Lurie Garden

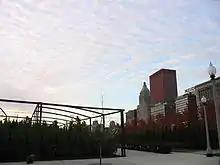
The shoulder hedges in 2004

The dark plate's perennials include ferns, angelicas and other broad-leaved species, with a scattering of trees sprouting out of the flower beds. These plants thrive with shade from trees. The lush plants of this plate were selected by Oudolf as a tribute to Chicago's marshy beginnings. It is described as a thick wetland whose designers have described as "wild, naughty and hidden."